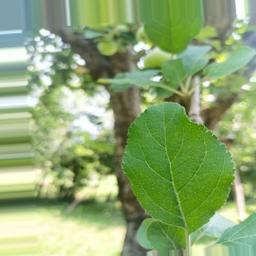
Label: Healthy